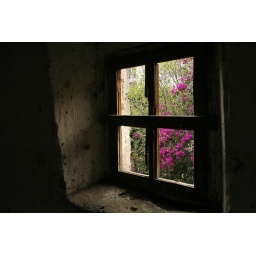
Soft light comes in through the window of a horse stable in Mexico.